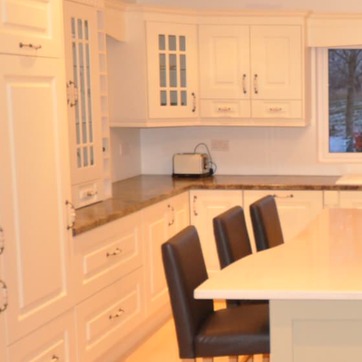
Material: polishedstone